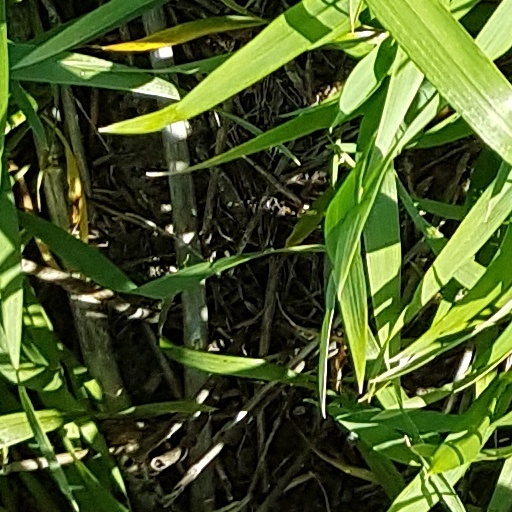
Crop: wheat